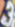
Number: 3